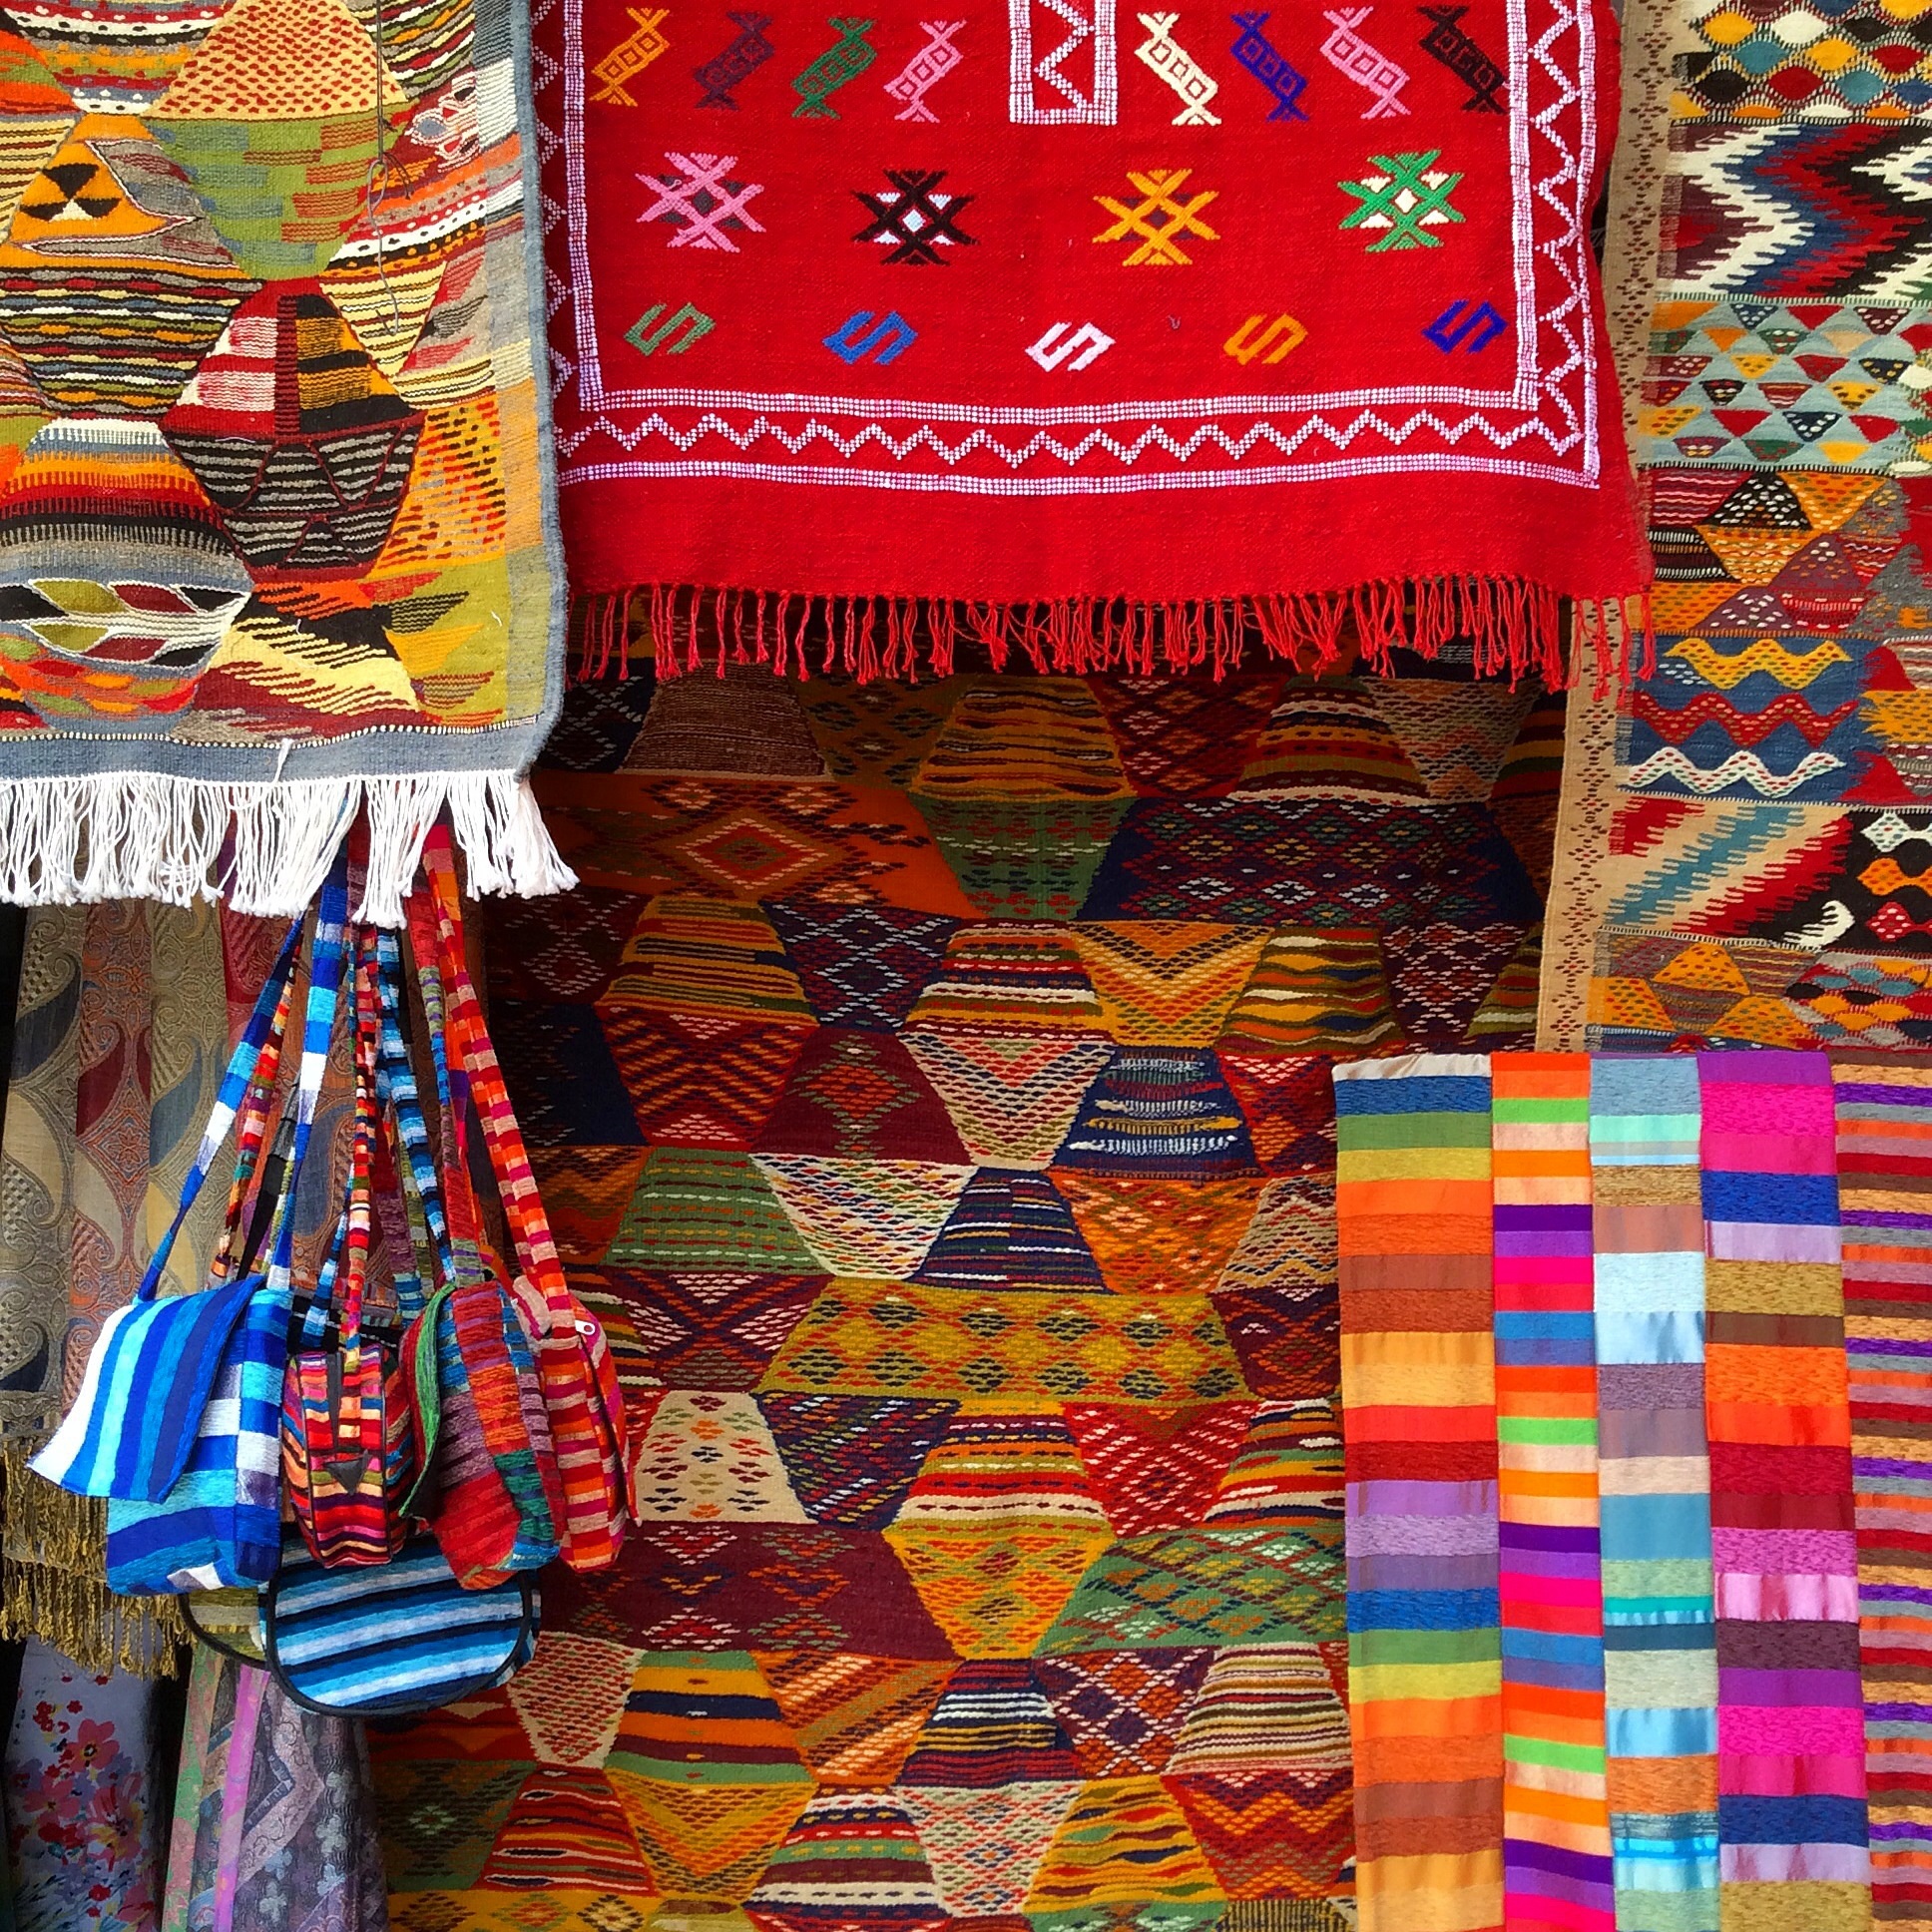
pattern, material, quilt, textile, art, colors, design, morocco, carpet, tapestry, quilting